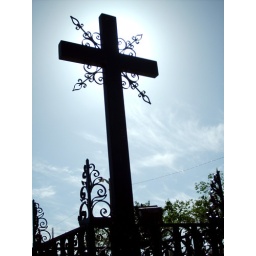
an old mission church cross in El Paso, Tx